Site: brandenburg
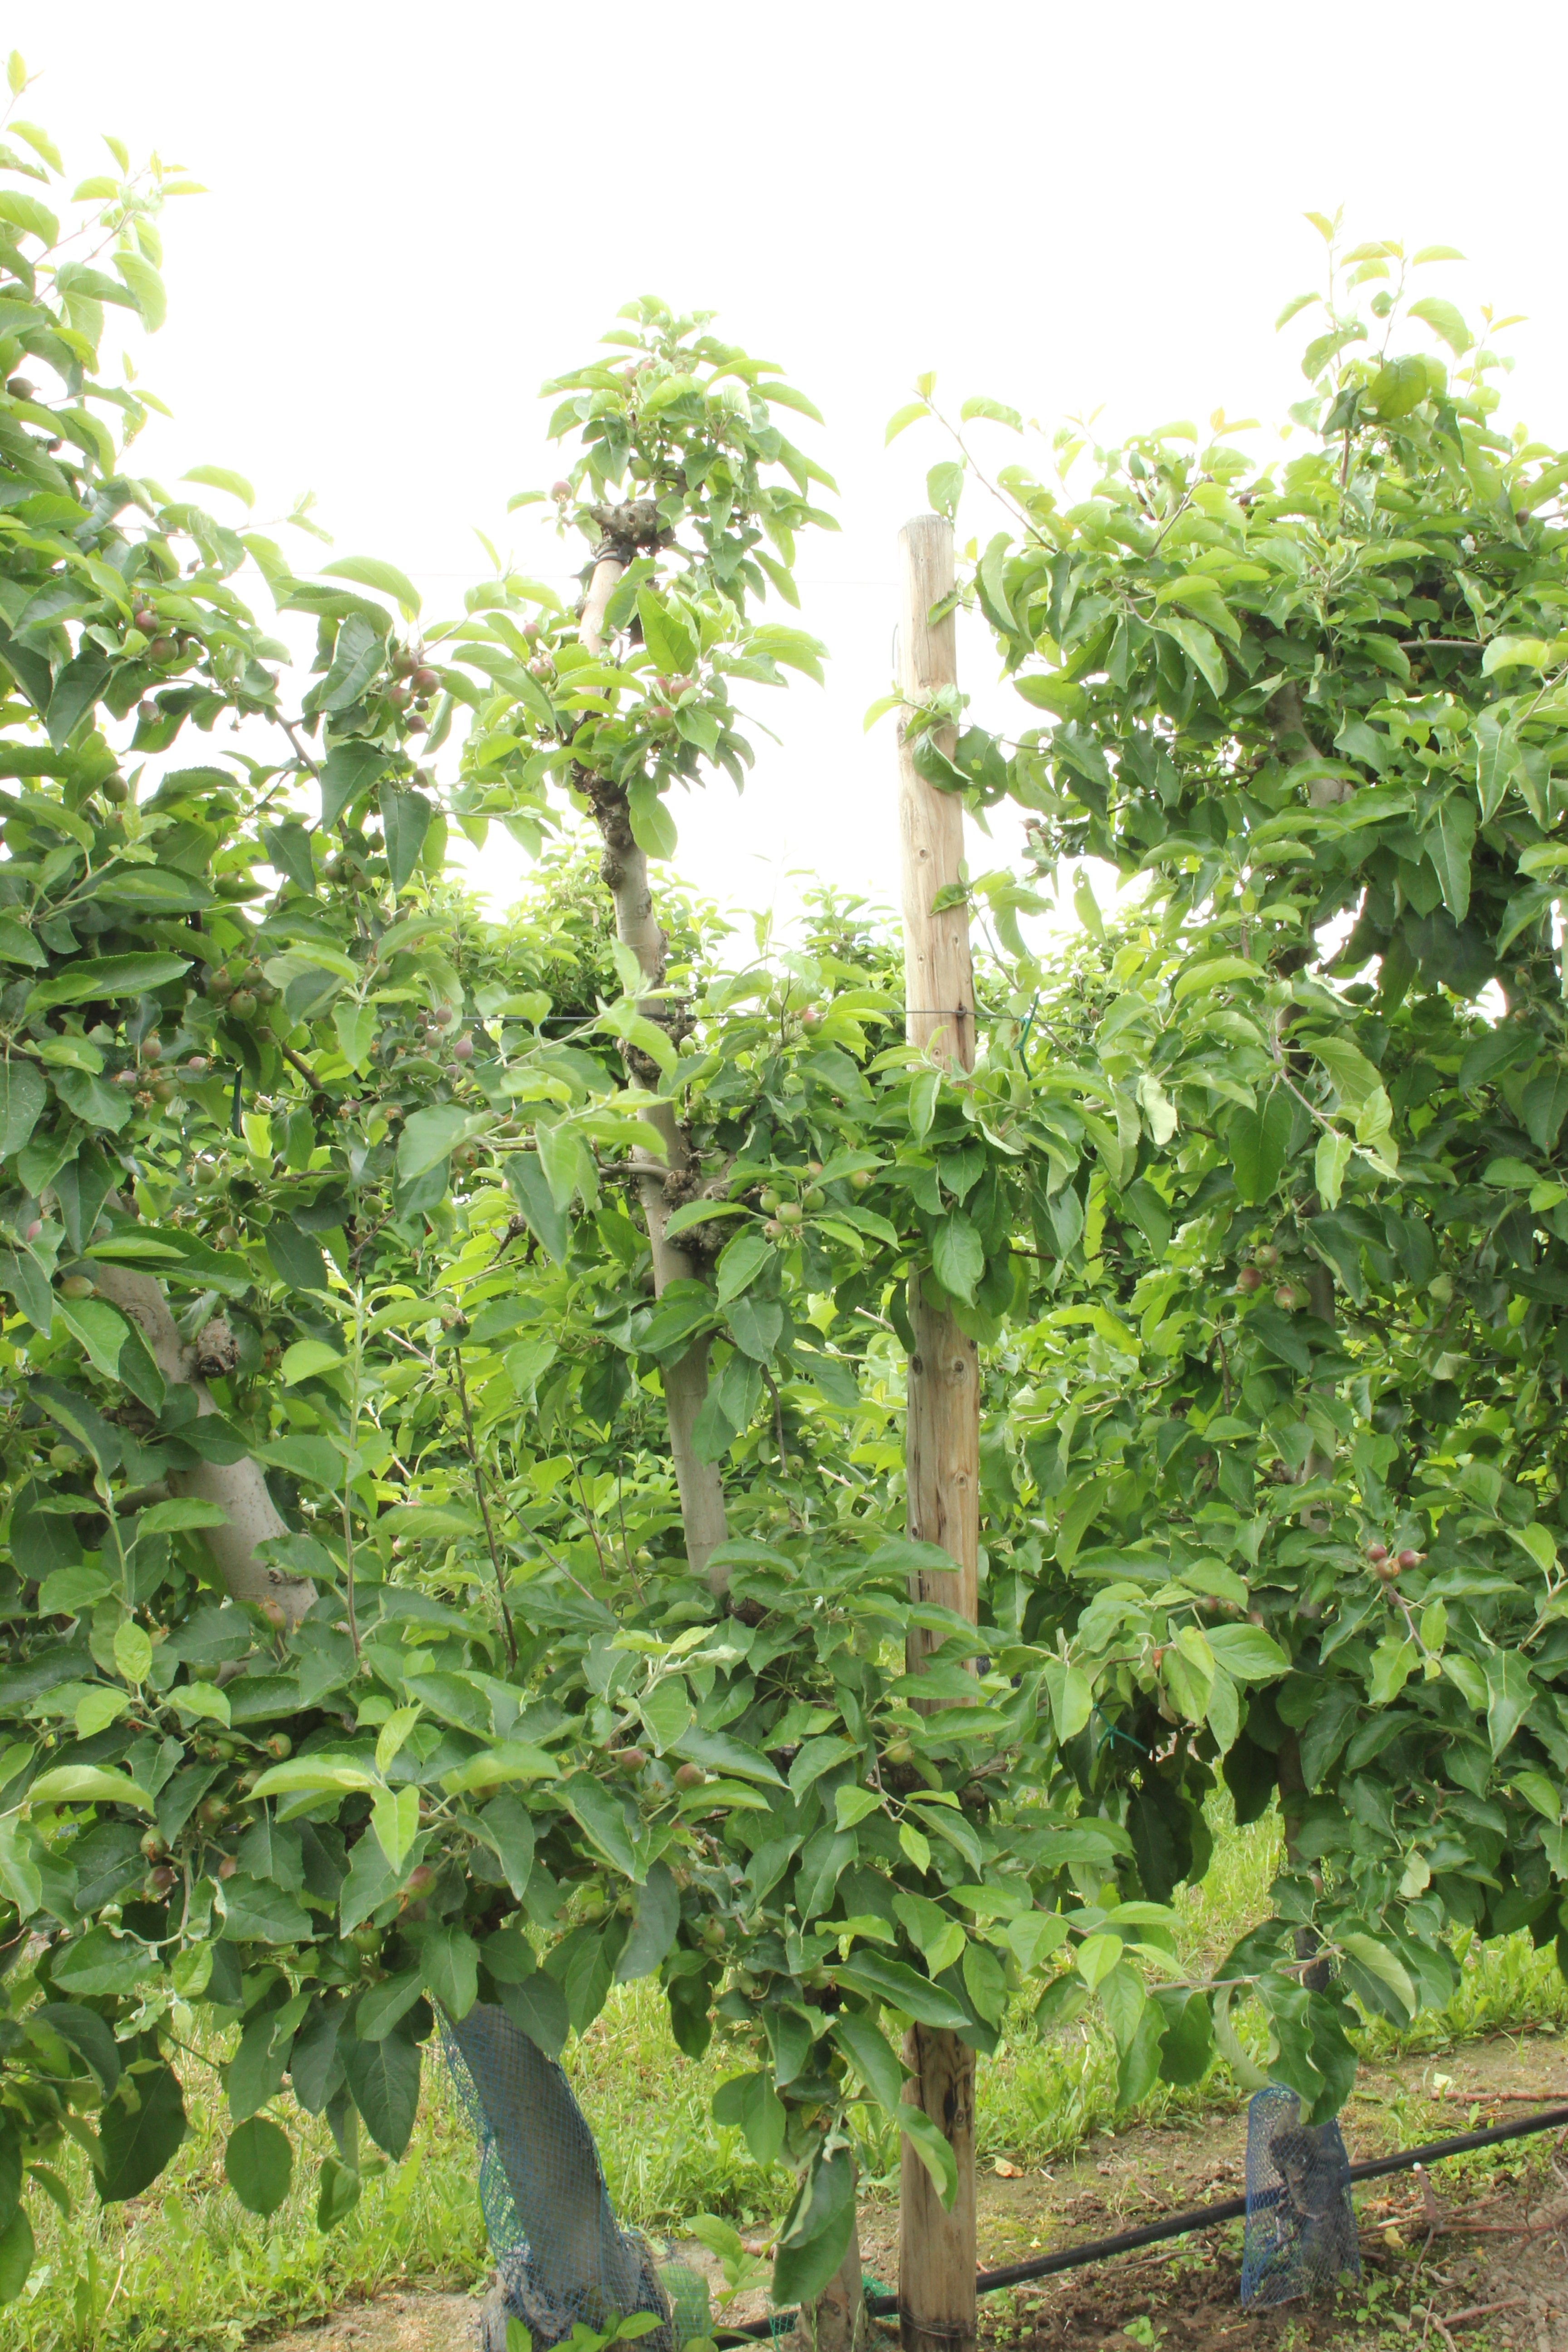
Growth stage (BBCH 72): Development of fruit